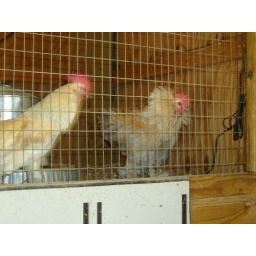
The kids were obsessed with the chicken coop. They kept running in and out